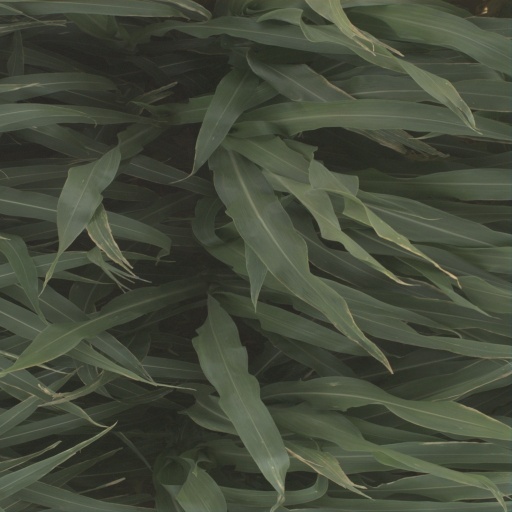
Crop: sorghum